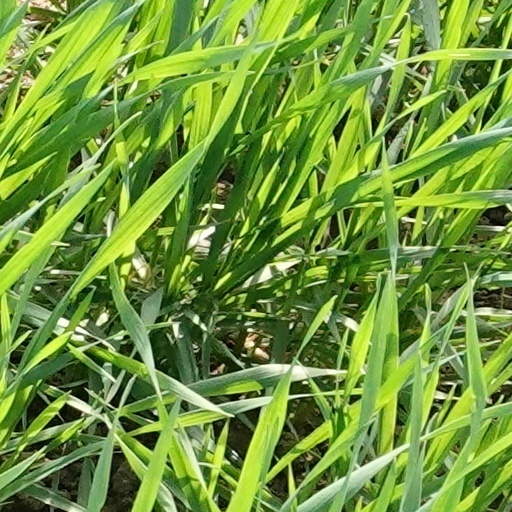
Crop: wheat